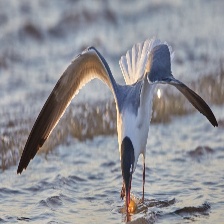
Species: LAUGHING GULL
Scientific name: LEUCOPHAEUS ATRICILLA